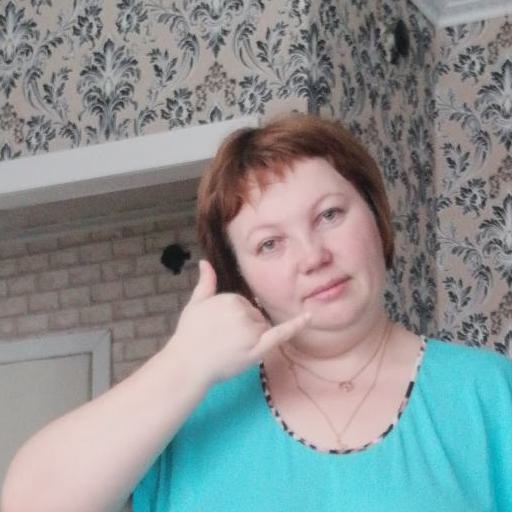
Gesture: call